Sitcoms in the United States

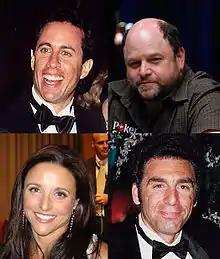
The main cast of "Seinfeld", which aired from 1989 to 1998 on NBC

"Cheers," which ran for eleven seasons, was one of the most successful sitcoms in the 80s, airing from 1982 to 1993. It was followed by a spin-off sitcom in the 90s, "Frasier". During its run, "Cheers" became one of the most popular series of all time and has received critical acclaim. In 1997, the episodes "Thanksgiving Orphans" and "Home Is the Sailor", aired originally in 1987, were respectively ranked No. 7 and No. 45 on TV Guide's 100 Greatest Episodes of All-Time. In 2002, "Cheers" was ranked No. 18 on TV Guide's 50 Greatest TV Shows of All Time. In 2013, the Writers Guild of America ranked it as the eighth best written TV series and "TV Guide" ranked it No. 11 on their list of the 60 Greatest Shows of All Time.